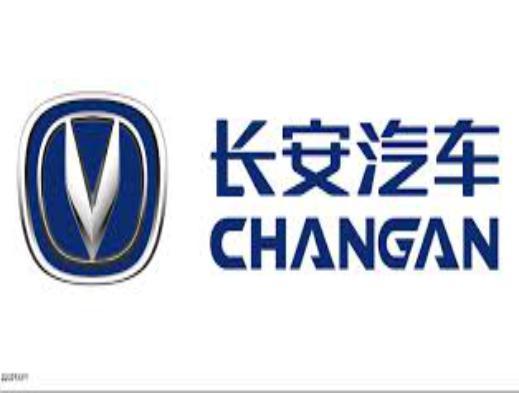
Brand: chang'an-3
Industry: Transportation